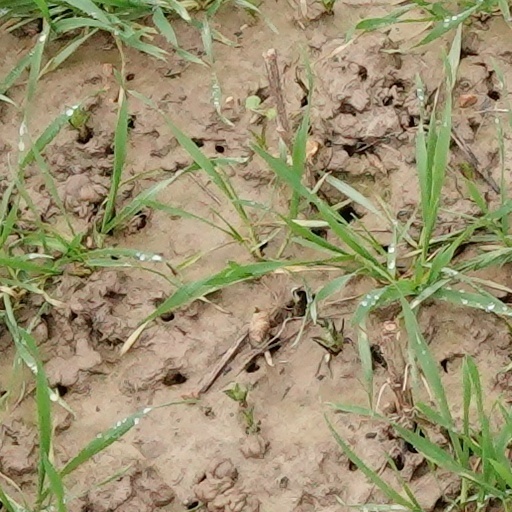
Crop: wheat